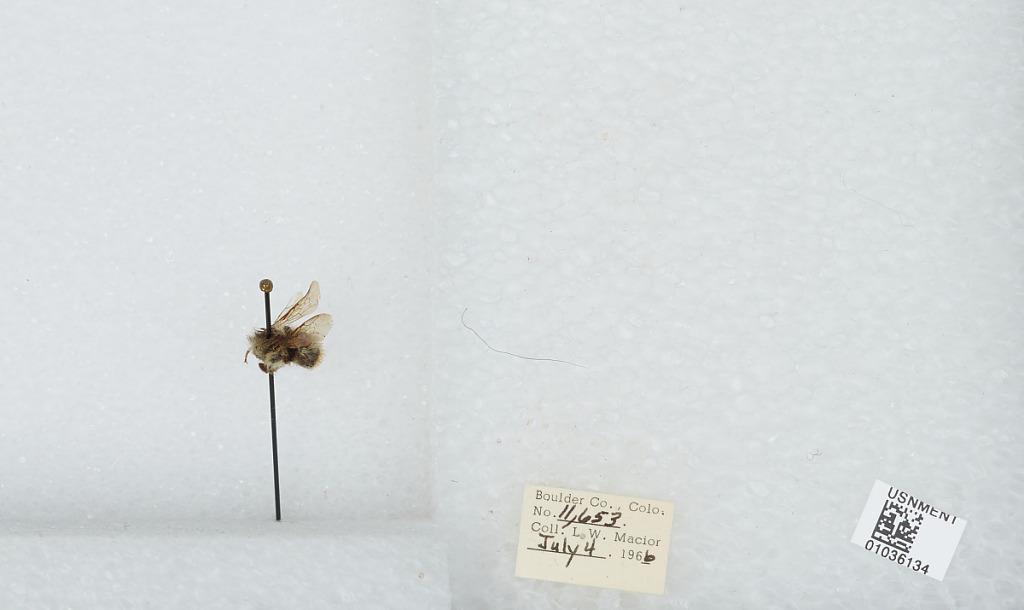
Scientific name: Bombus (Pyrobombus) mixtus Cresson
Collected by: L. Macior
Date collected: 1966-7-4
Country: United States
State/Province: Colorado
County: Boulder
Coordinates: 40.015, -105.27